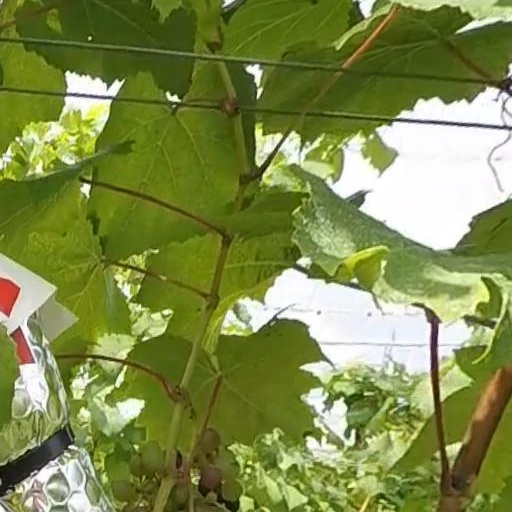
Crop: grape